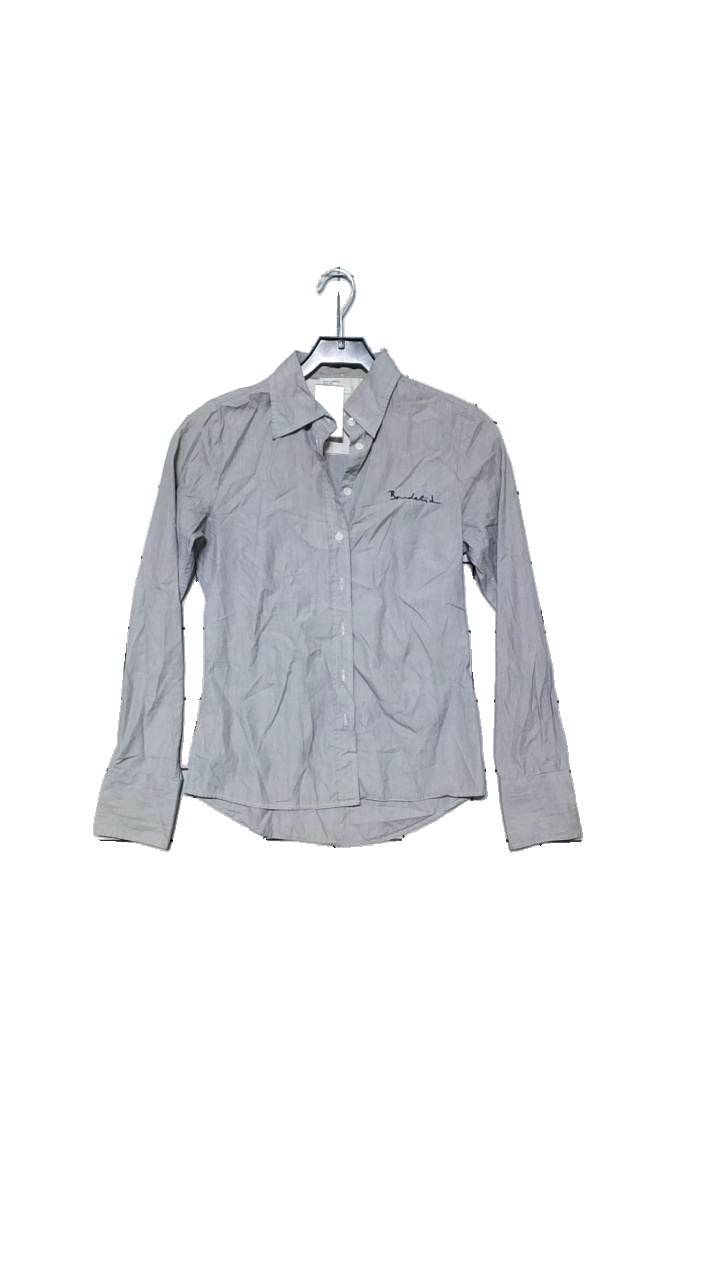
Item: Blouse (Ladies)
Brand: Bondelid
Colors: Grey
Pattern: Striped
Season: All
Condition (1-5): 3
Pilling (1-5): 4
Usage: Reuse
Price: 100-150